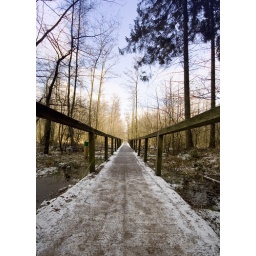
Cool bridge in the forest in Hilden (near Cologne).